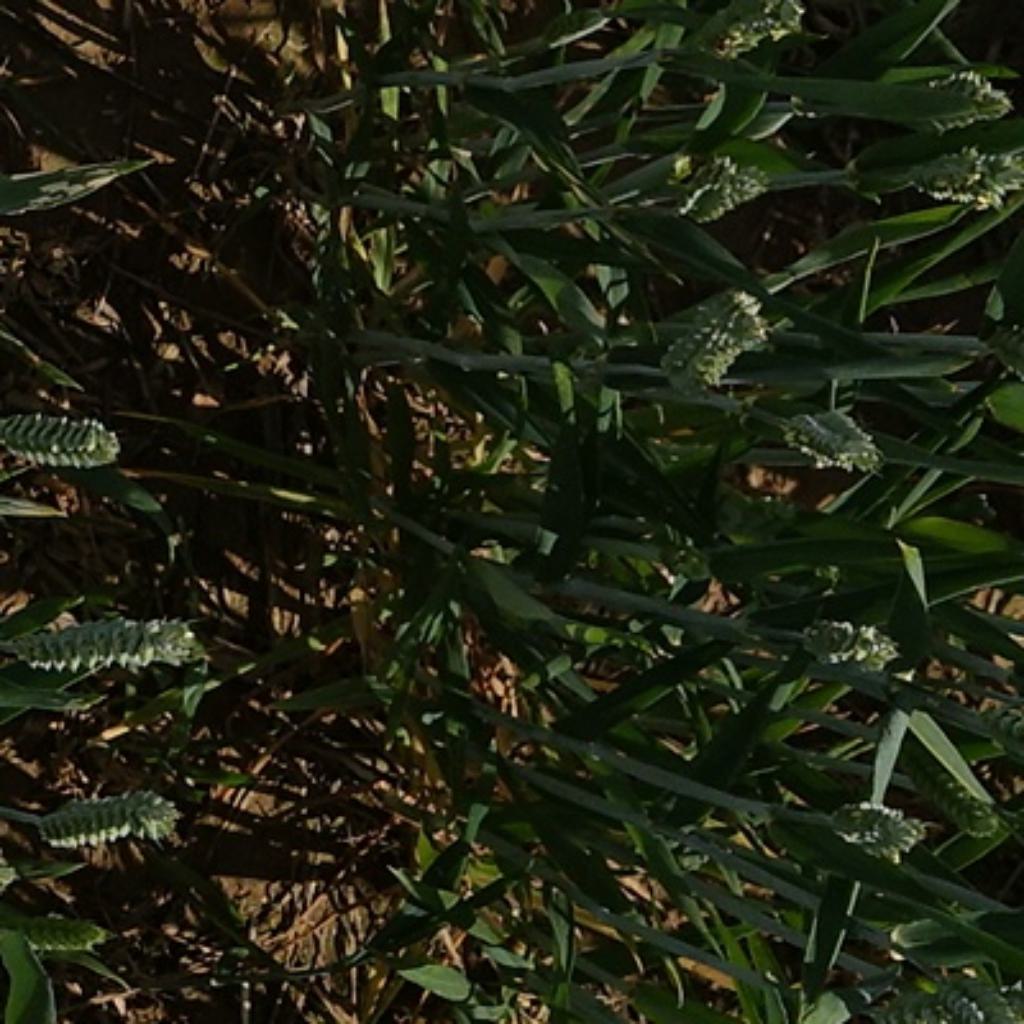
Country: France
Location: VLB
Wheat development stage: Filling